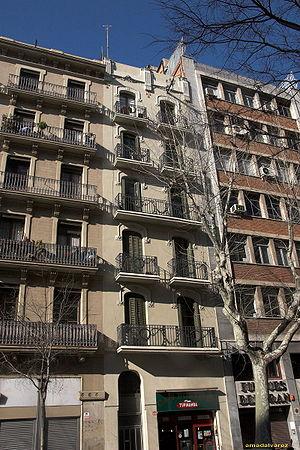
La rue du Conseil-des-Cent est l'une des grandes avenues de Barcelone. Elle traverse les districts de l'Eixample, Sants-Montjuïc et Sant Martí entre la rue Creu Coberta et l'avenue Méridienne. Elle est nommée d'après l'assemblée consultative du gouvernement municipal de Barcelone : le conseil des Cent, abolit en 1714 par les décrets de Nueva Planta.